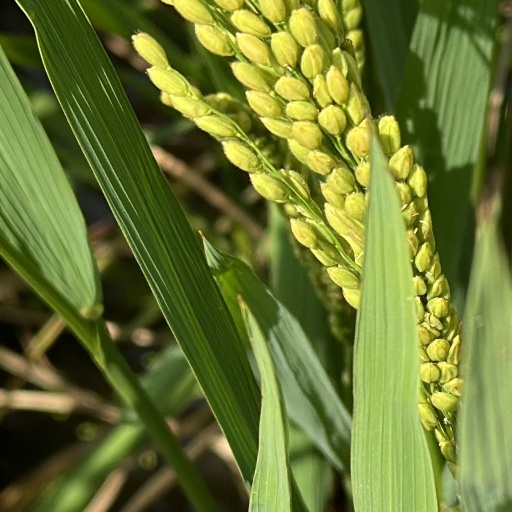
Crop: rice